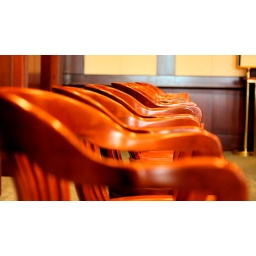
A row of wooden chairs for the gallery in the Court of Appeals courtroom in the Iowa Judicial Building.